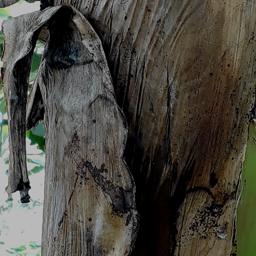
Label: PSEUDOSTEM WEEVIL